Beginner's Luck (1935 film)

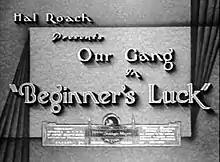

Beginner's Luck is a 1935 "Our Gang" short comedy film directed by Gus Meins. It was the 135th "Our Gang" short to be released. It was also the first short for seven-year-old Carl "Alfalfa" Switzer and his ten-year-old brother Harold Switzer to appear.